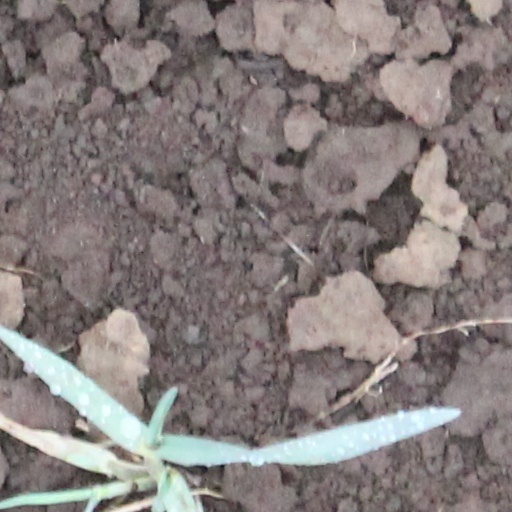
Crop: wheat